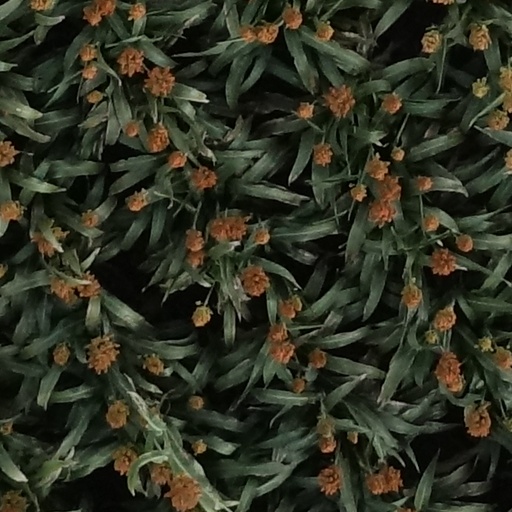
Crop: sorghum